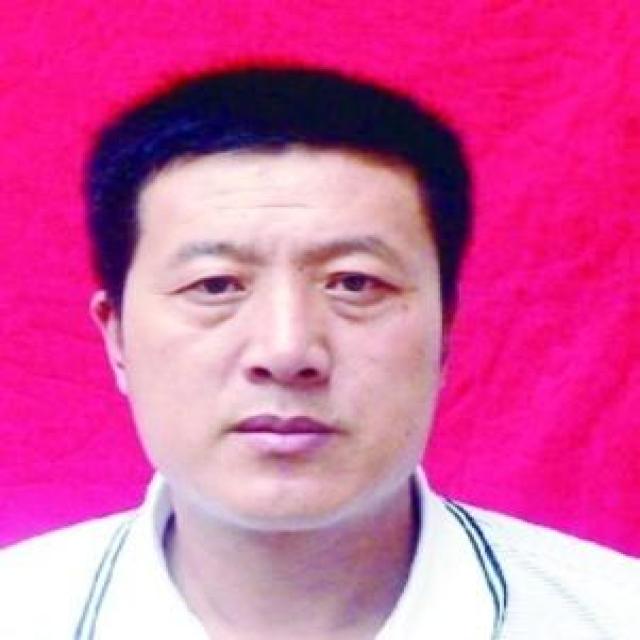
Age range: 45-64